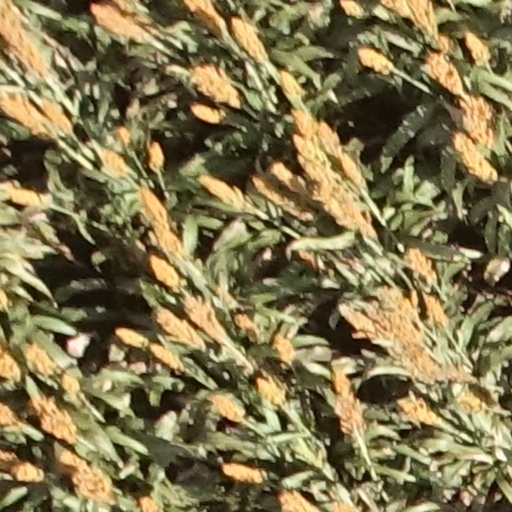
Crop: sorghum